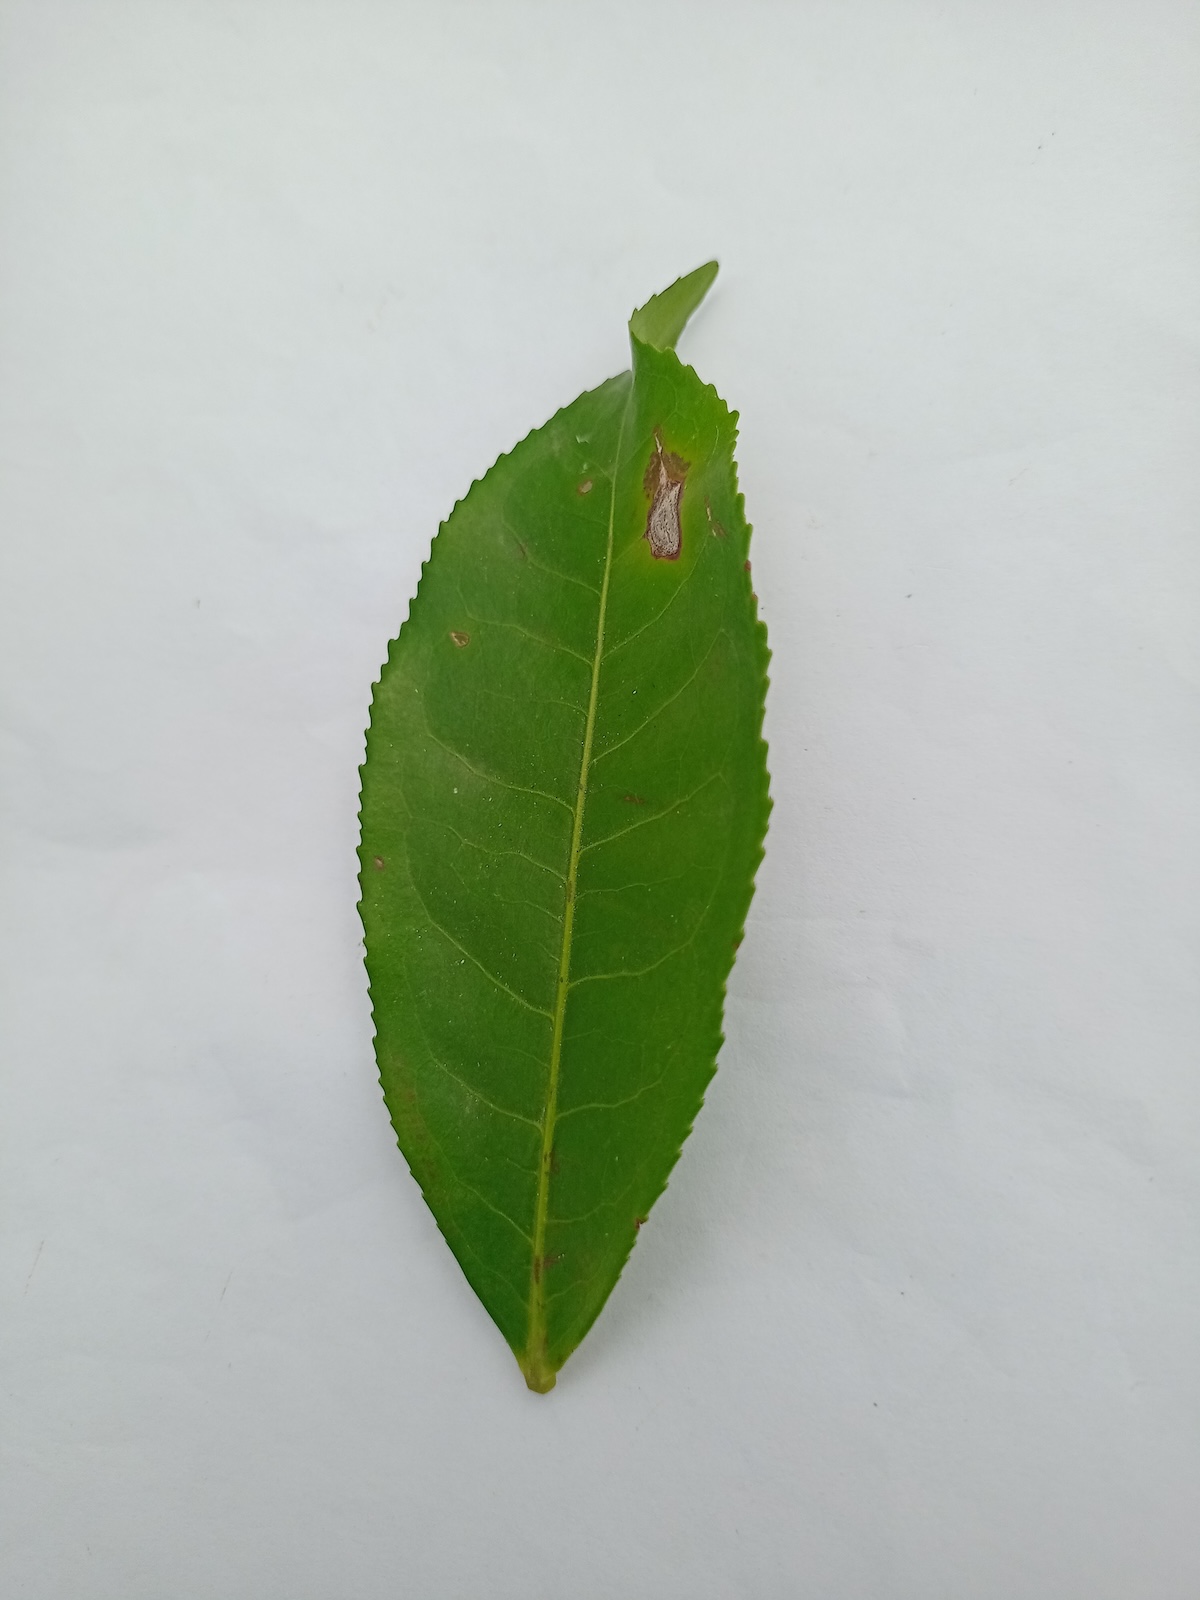
Label: Gray Blight